Ravyn Lenae

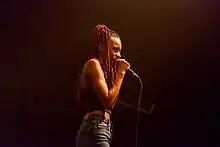
Ravyn Lenae performing as part of the Telefone Tour on March 5, 2017.

In 2016, Lenae was officially signed to Atlantic Records. She also appeared as a featured performer on Mick Jenkins' album "The Healing Component" and on Noname's song "Forever". She would go on to tour with and open for Noname on her Telefone Tour from January to March 2017. Lenae also performed at WBEZ's Winter Block Party alongside fellow members of the underground collective Medicine Woman: Drea Smith, Via Rosa, and Jean Deaux.